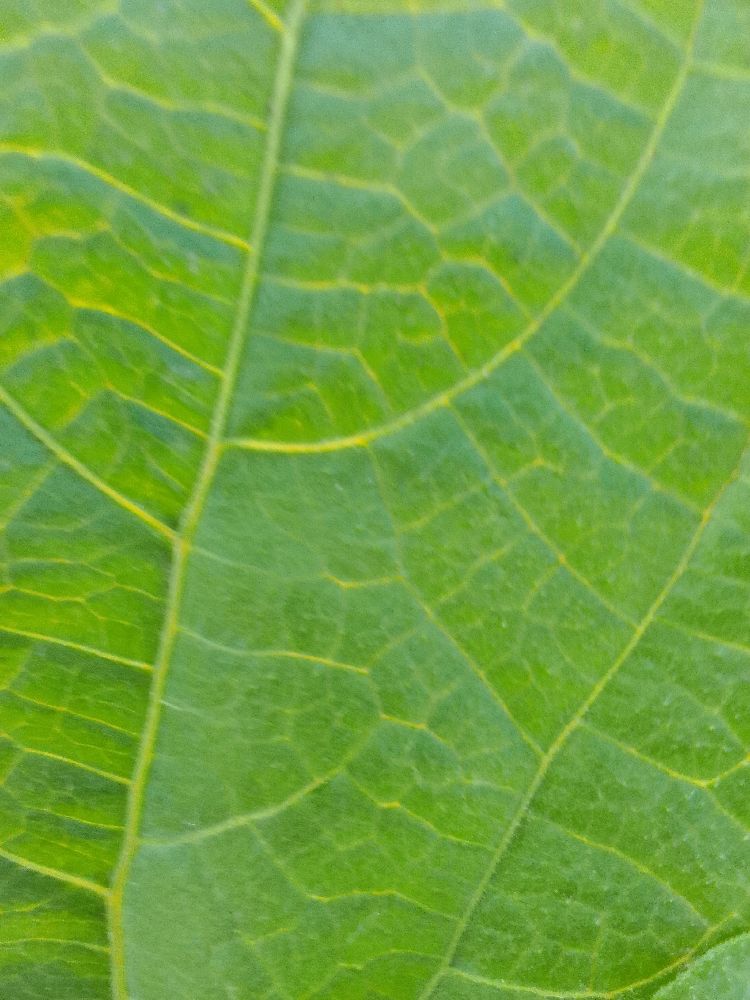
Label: healthy